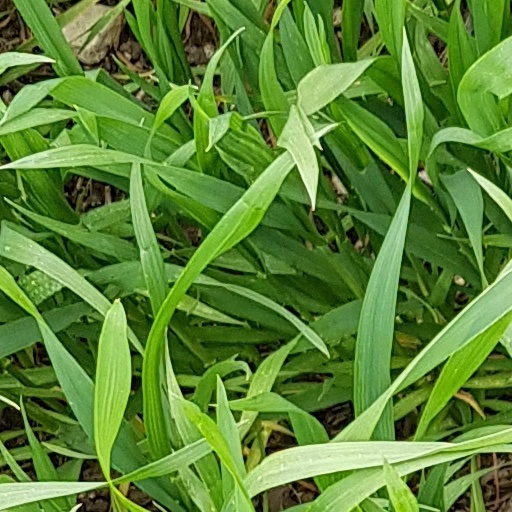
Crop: wheat